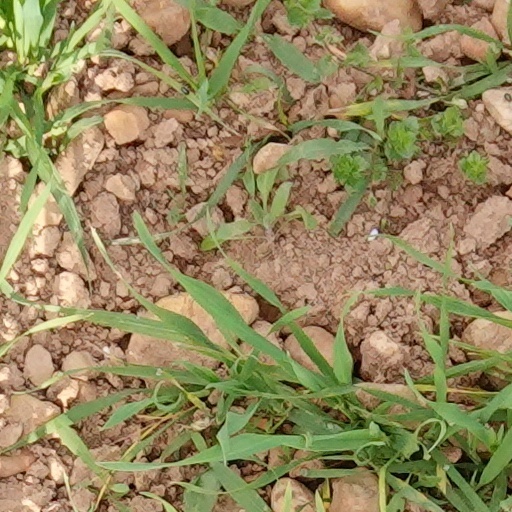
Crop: wheat